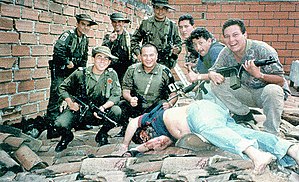
Pablo Escobar / Død
Medlemmer af Bloque de búsqueda fejrer Escobars døde krop, den 2. december 1993. Hans død endte en 16-måneders søgeindsats og kostede hundredvis af millioner dollars.
"Pablo Emilio Escobar Gaviria var en colombiansk narkobaron og narkotikaterrorist. Det anslås at hans kartel leverede 80% af den kokain der blev smuglet ind i USA, da han var på toppen af sin karriere og tjente over 21,9 mia. dollars om året i personlig indkomst. Han blev ofte kaldt ""Kongen af kokain"" og var den rigeste kriminelle gennem historien, med en estimeret kendt nettoværdi på mellem 25 og 30 milliarder dollar i begyndelsen af 1990'erne, hvilket gør ham til en af de rigeste mænd i verden i hans storhedstid.